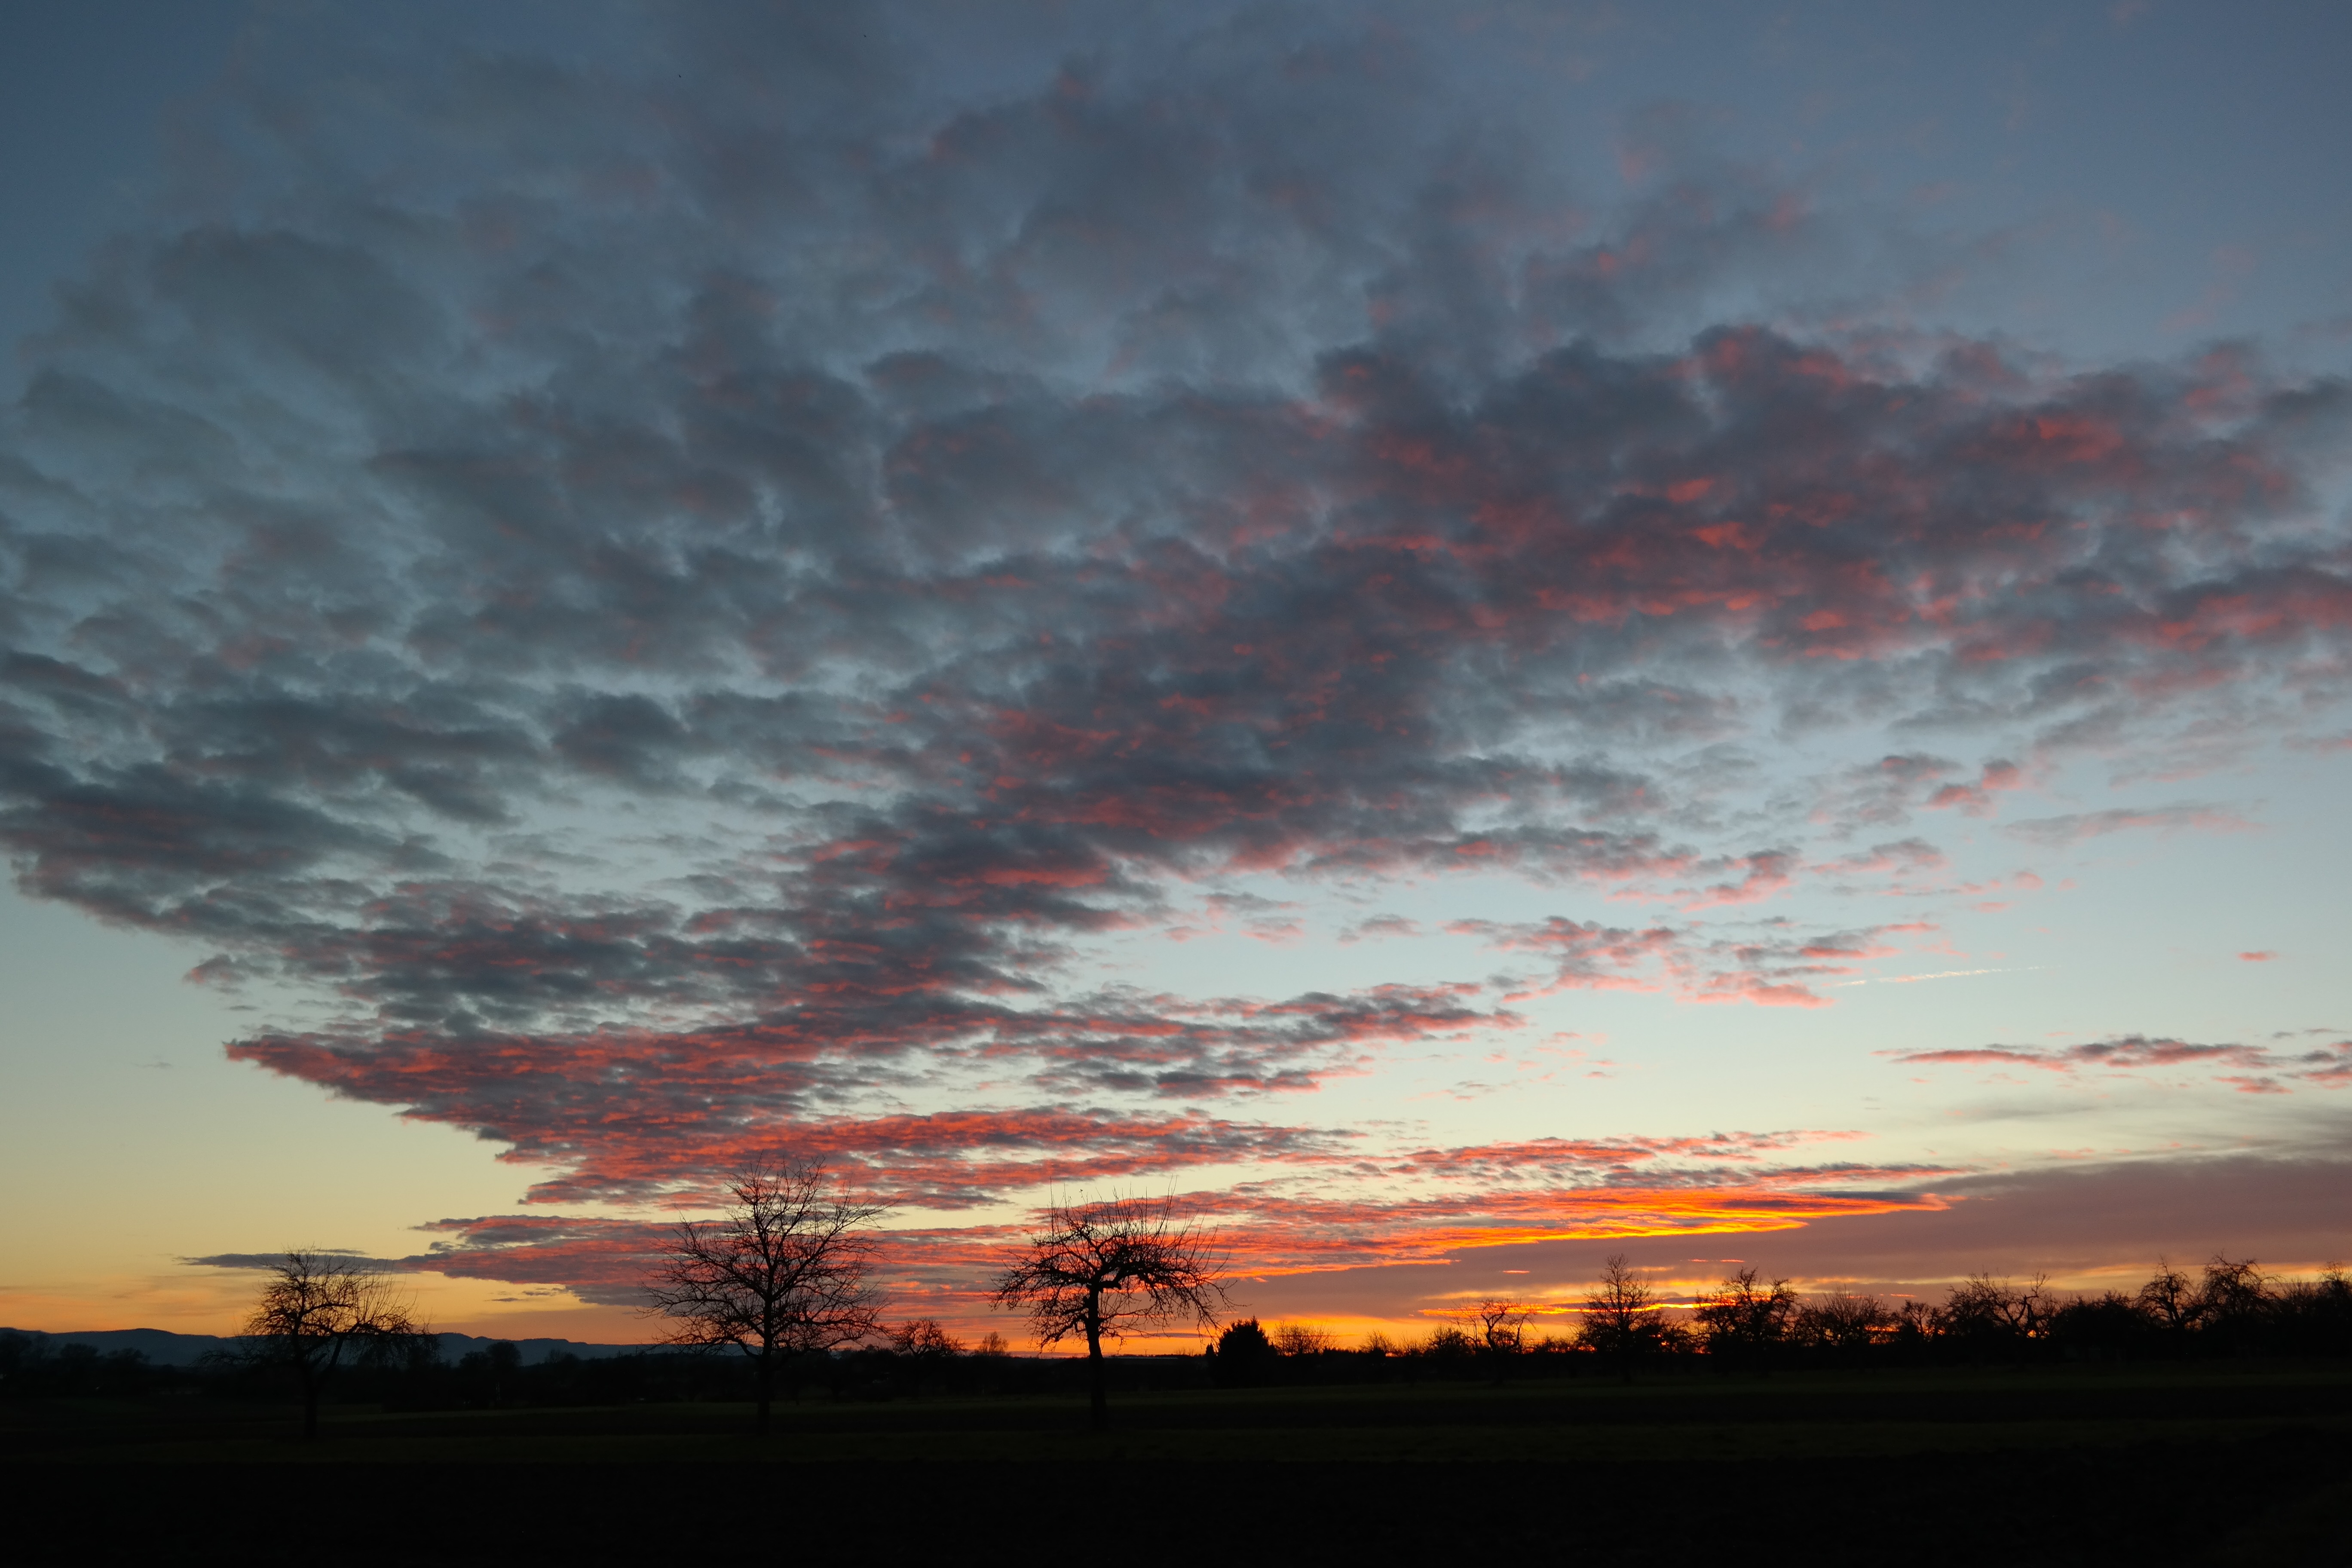
horizon, cloud, sky, sunrise, sunset, morning, dawn, atmosphere, dusk, evening, cumulus, clouds, afterglow, evening sky, swabian alb, meteorological phenomenon, red sky at morning